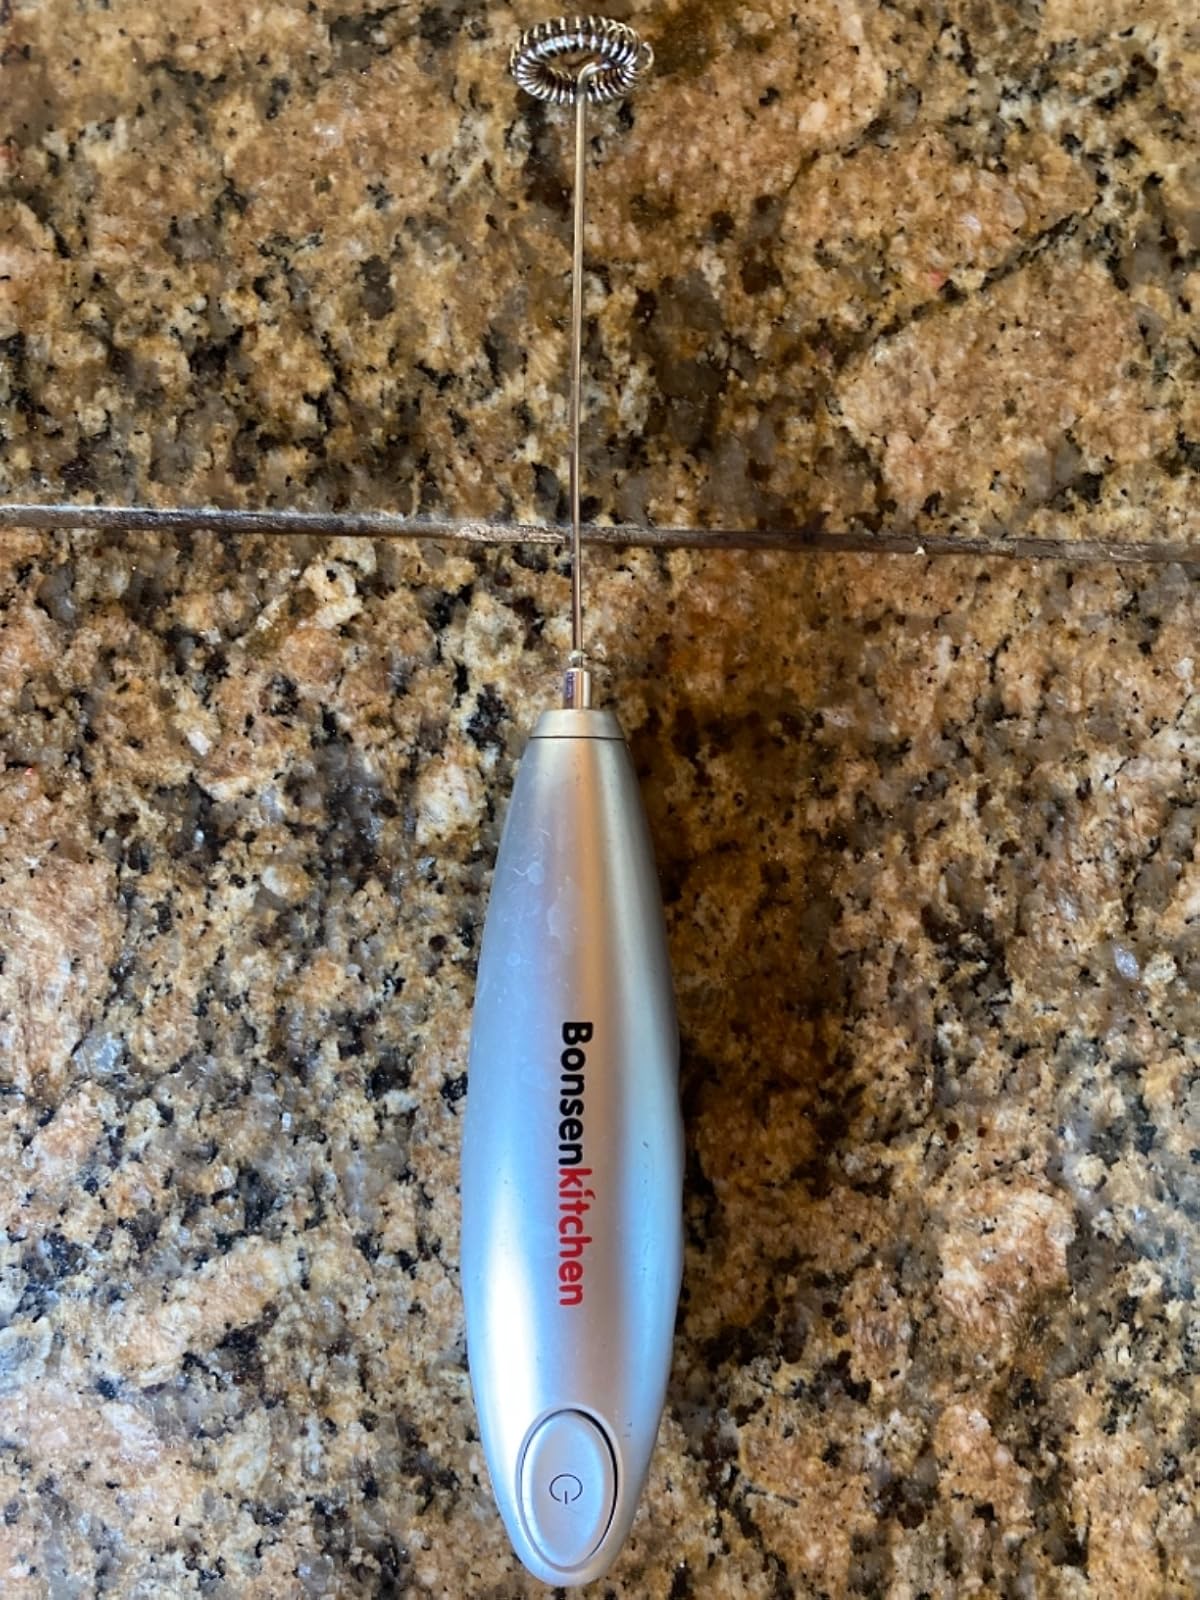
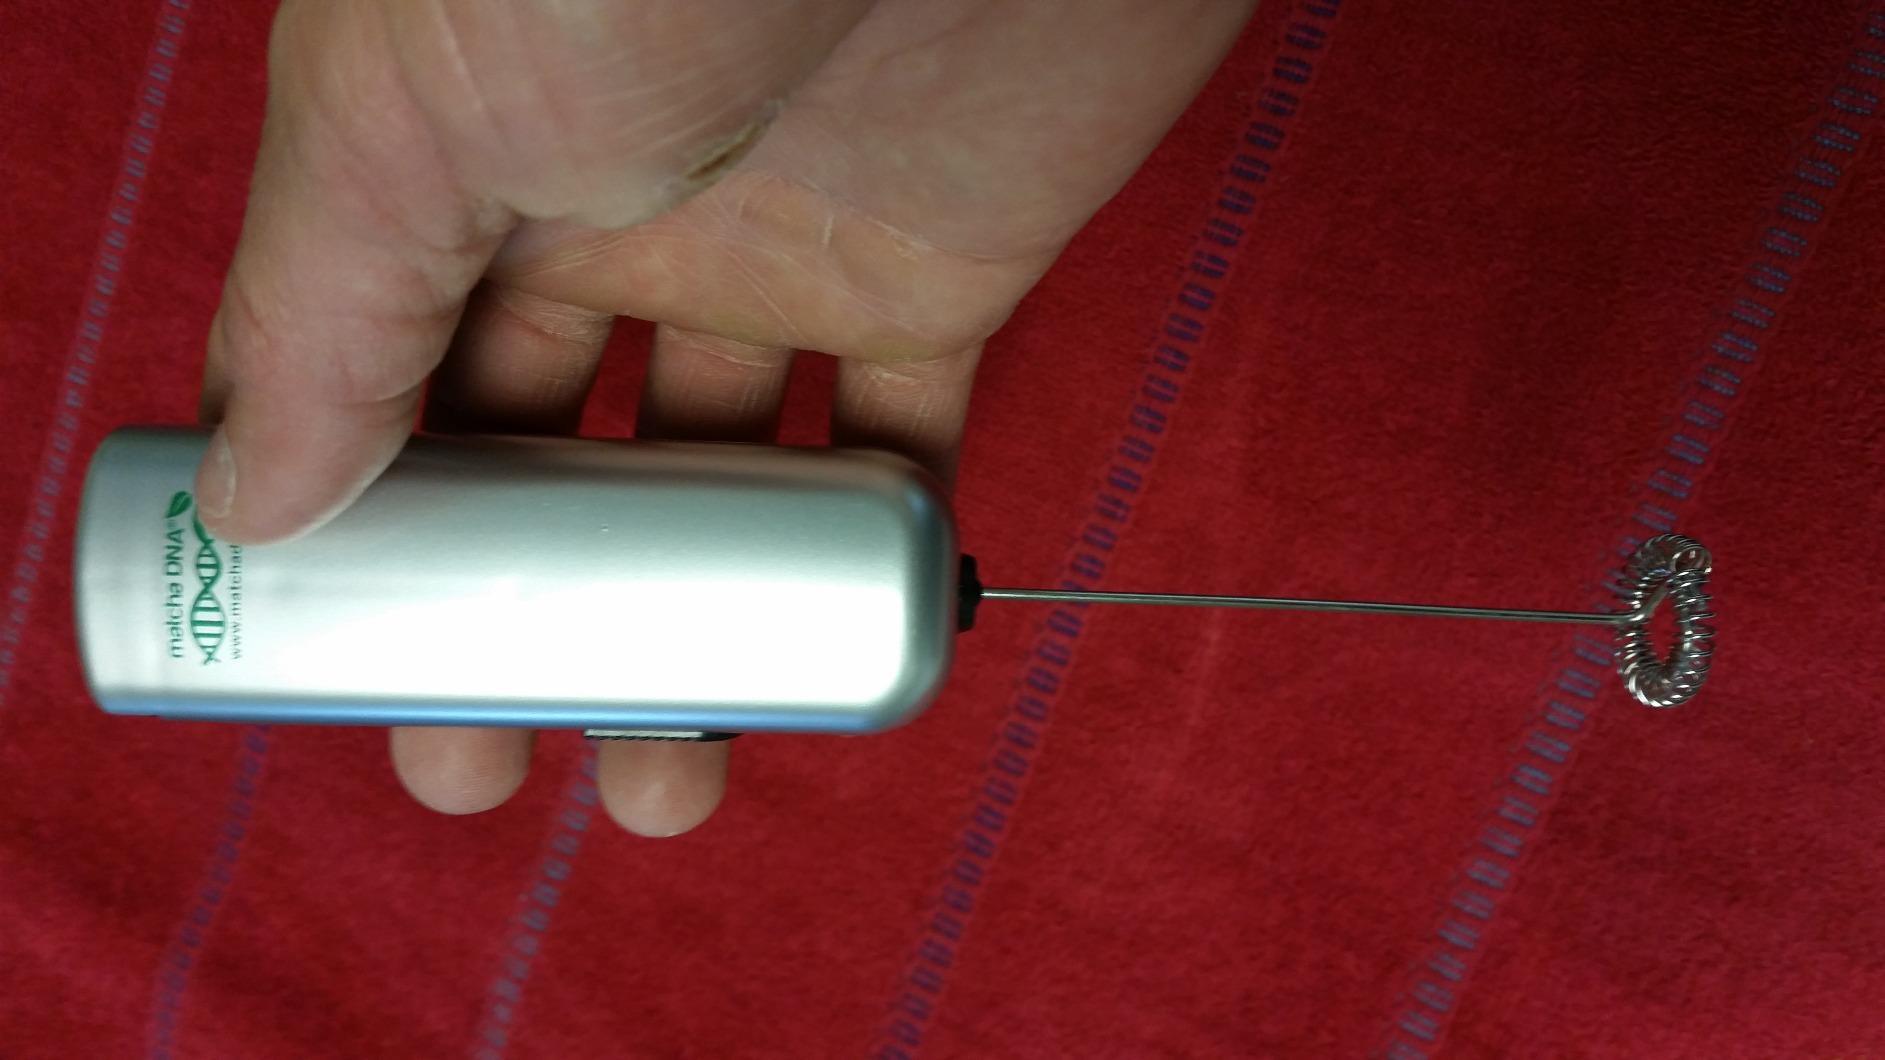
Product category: items_mixer
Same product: no